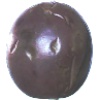
Label: Passion Fruit 1